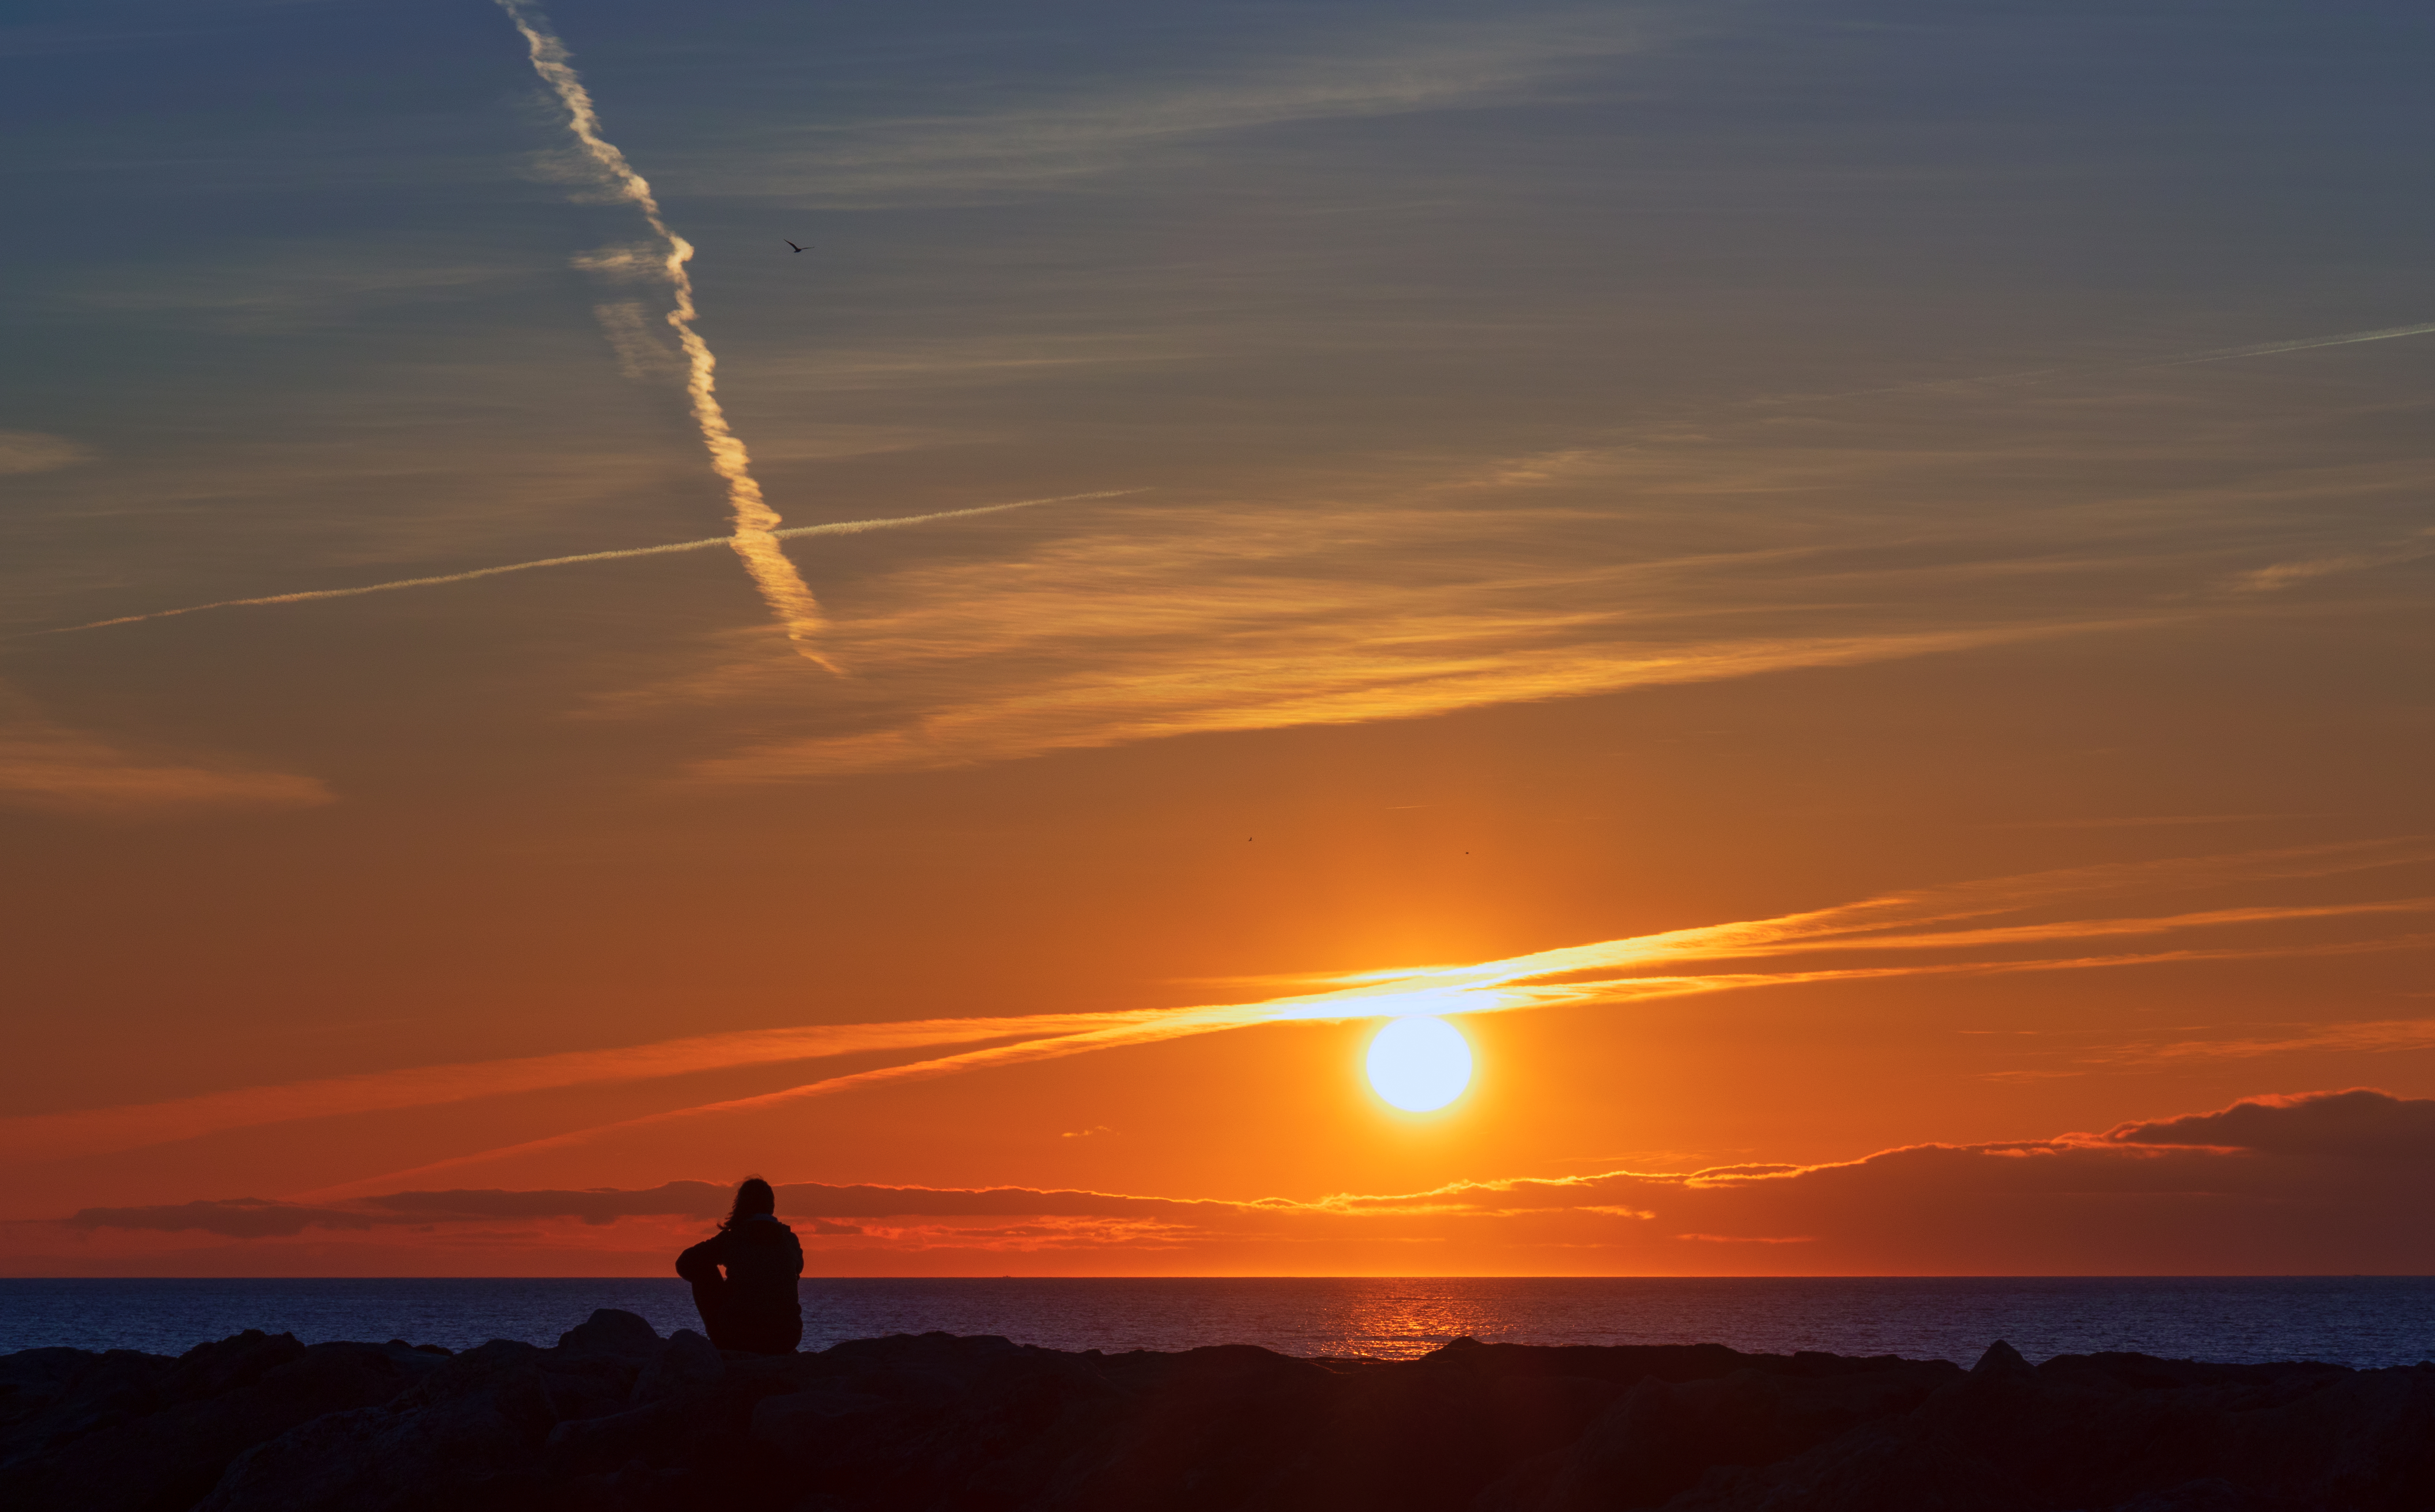
outgoing, day, sky, horizon, cloud, sunset, afterglow, sunrise, evening, sun, sea, morning, red sky at morning, dusk, orange, atmosphere, sunlight, calm, ocean, astronomical object, dawn, sound, coast, landscape, cumulus, meteorological phenomenon, vacation, wave